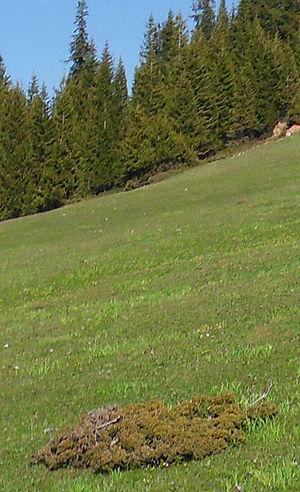
Le Juniperus semiglobosa est une espèce de genévrier originaire des montagnes de l'Asie Centrale, du Nord-Est de l'Afghanistan, de l'Ouest de la Chine, du Nord du Pakistan, du Sud-Est du Kazakhstan, du Kirghizistan, de l'Ouest du Népal, du Nord de l'Inde, du Tajikistan et de l'Ouzbékistan. Il pousse à des altitudes comprises entre 1550 et 4350 m.